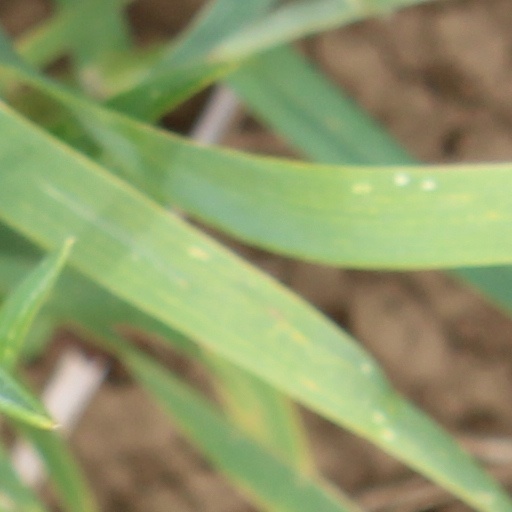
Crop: wheat